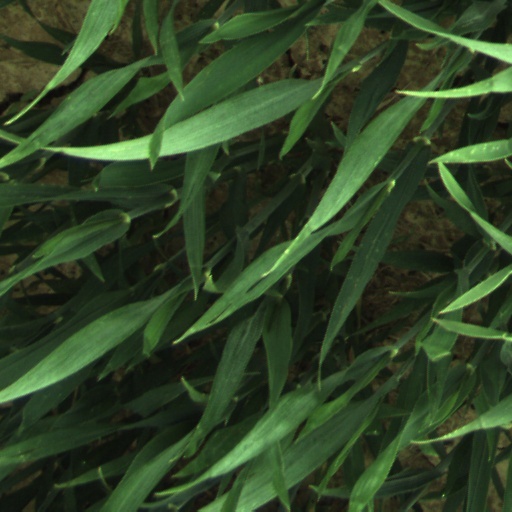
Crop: wheat